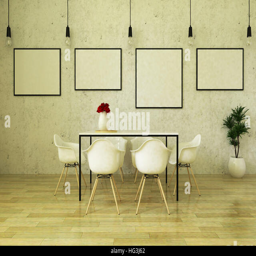
beautiful dining table with white chairs on wooden floor in front of a concrete wall with picture frames and suspended